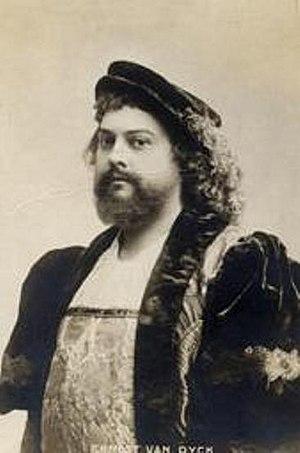
Ernest Van Dyck, né le 2 avril 1861 à Anvers et mort le 31 août 1923 à Berlaar, est un ténor dramatique belge, célèbre pour ses interprétations du répertoire wagnérien.